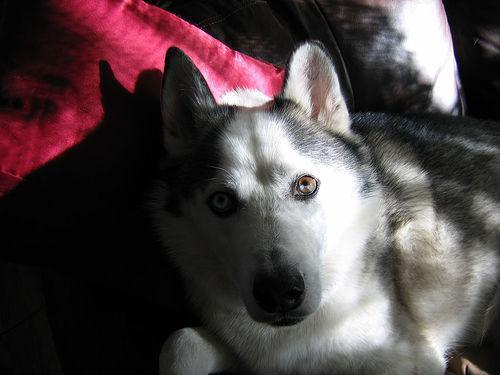
Eskimo_dog